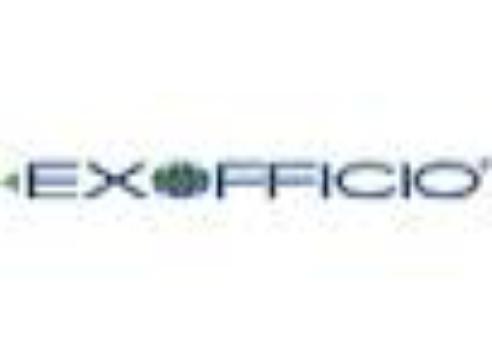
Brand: Exofficio
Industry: Clothes